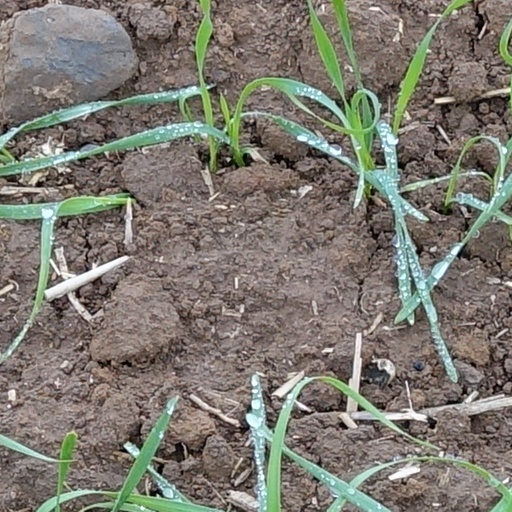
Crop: wheat